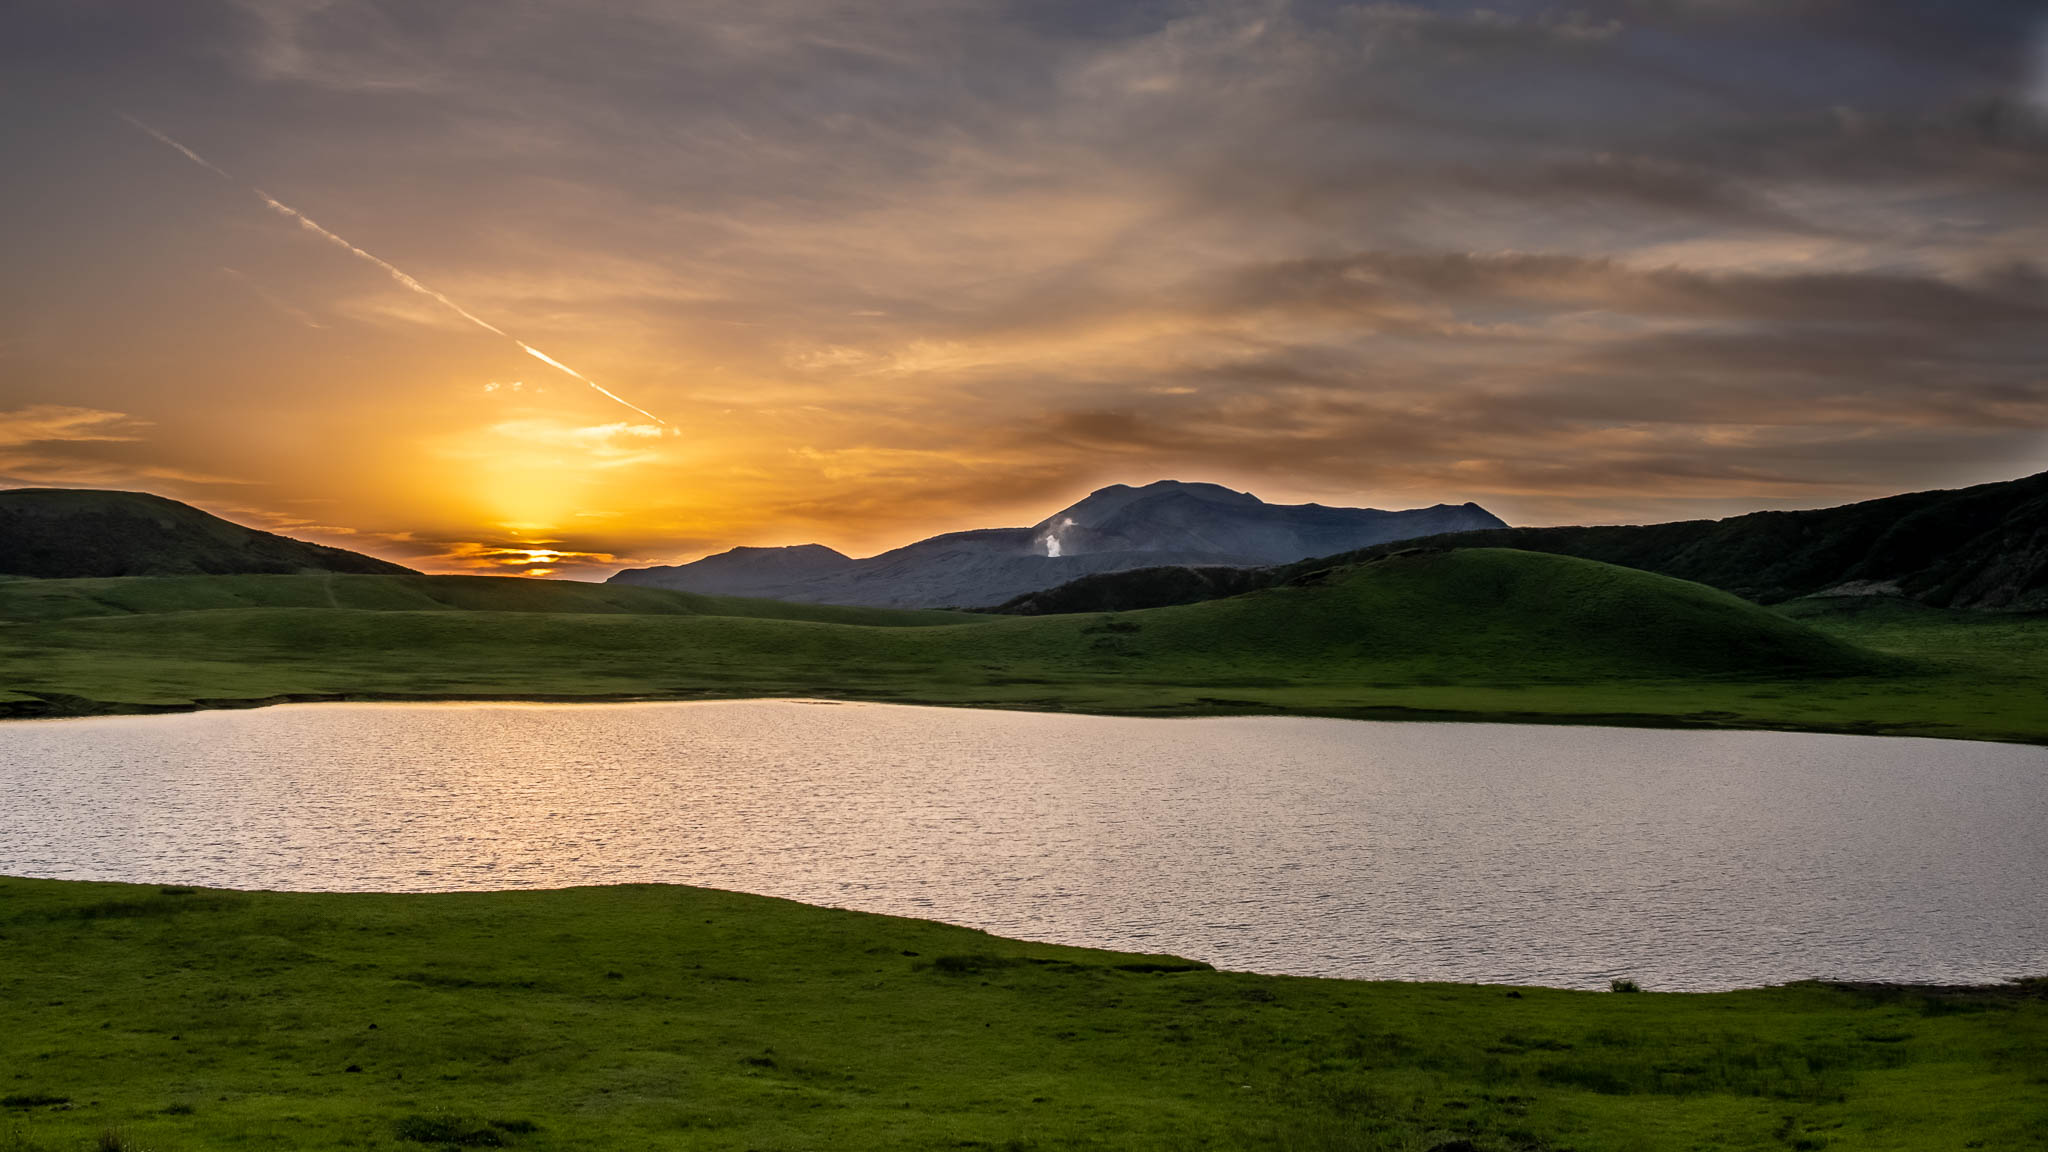
natural, cloud, water, sky, water resources, mountain, ecoregion, natural landscape, lake, highland, grass, bank, landscape, horizon, mountainous landforms, plain, mountain range, cumulus, meadow, calm, grassland, afterglow, hill, lacustrine plain, reservoir, valley, pasture, plateau, wilderness, fell, hill station, reflection, lake district, meteorological phenomenon, dusk, sunrise, loch, tarn, sunset, sound, evening, ridge, dawn, ocean, prairie, rock, inlet, sun, astronomical object, coast, massif, tundra, river, sea